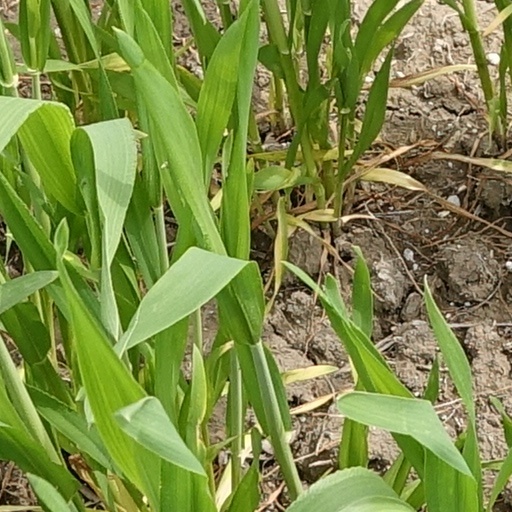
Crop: wheat